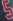
Number: 5